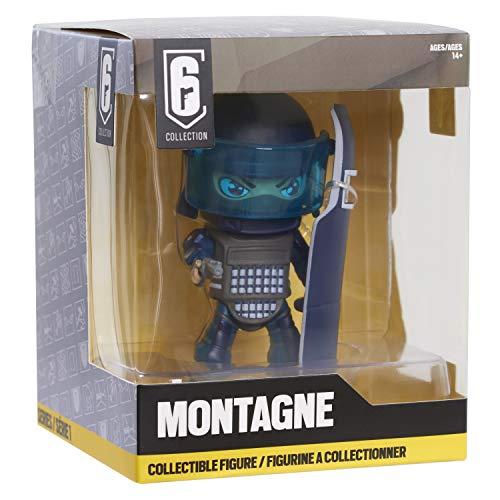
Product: Ubisoft Six Collection Figure - Montagne
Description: Each Six Collection collectible figure sold separately.
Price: $8.10
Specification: PackageDimensions:4.4x4x3.7inches|ItemWeight:3.36ounces|ShippingWeight:3.36ounces(Viewshippingratesandpolicies)|ASIN:B07QMNXDMY|Itemmodelnumber:B07QMNXDMY|Manufacturerrecommendedage:36months-10years